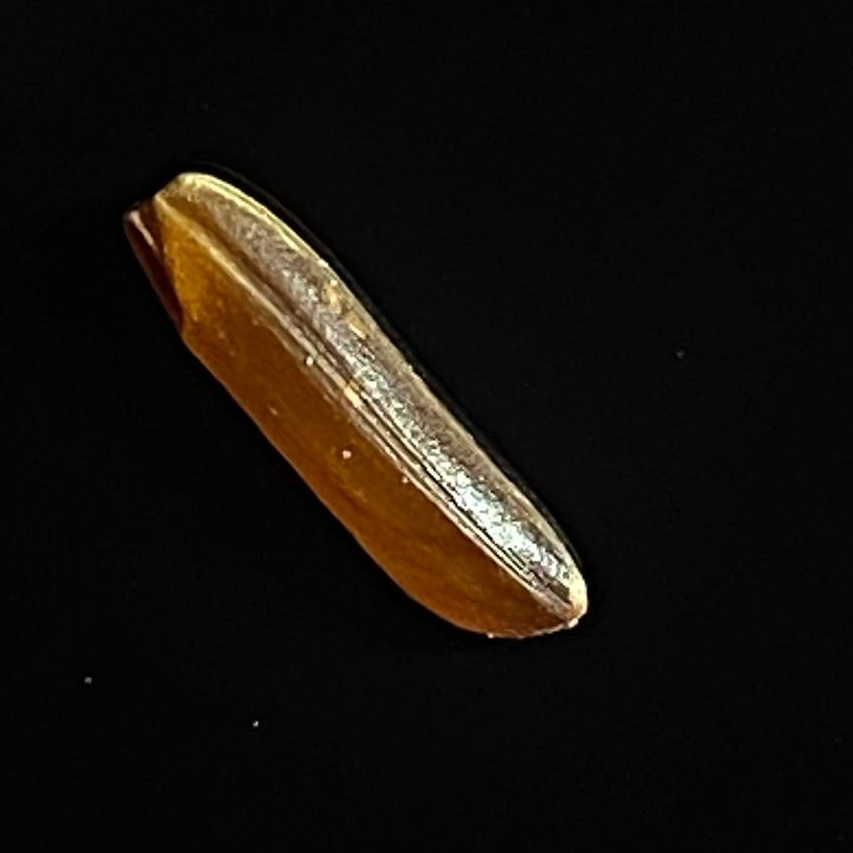
Rice variety: Red_Cargo